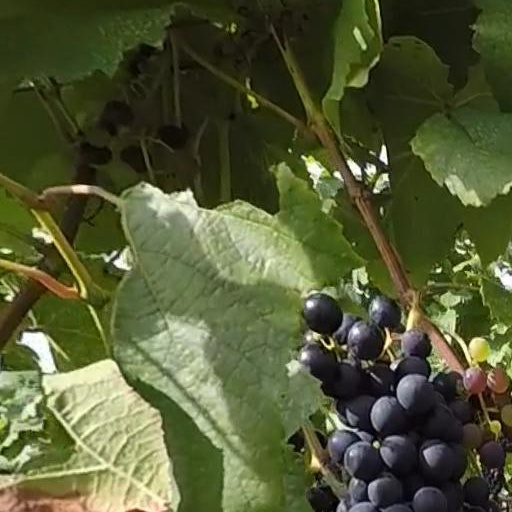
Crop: grape